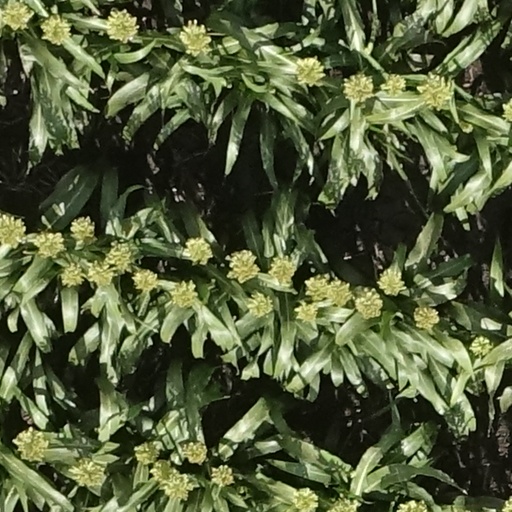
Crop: sorghum